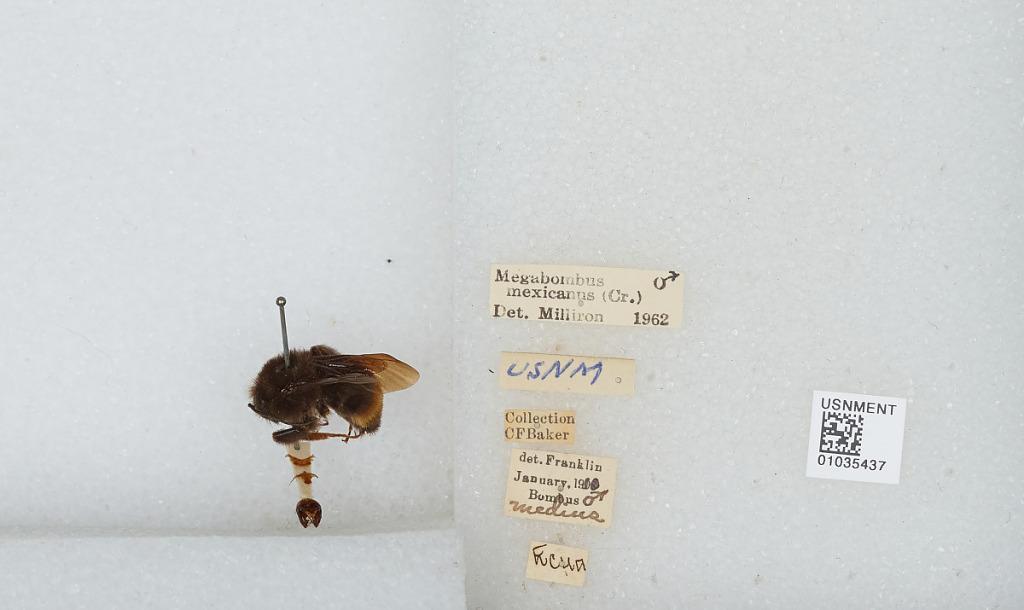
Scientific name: Bombus (Pyrobombus) mixtus Cresson
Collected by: C. Baker
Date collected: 1910-1-
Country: Ecuador
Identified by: Milliron